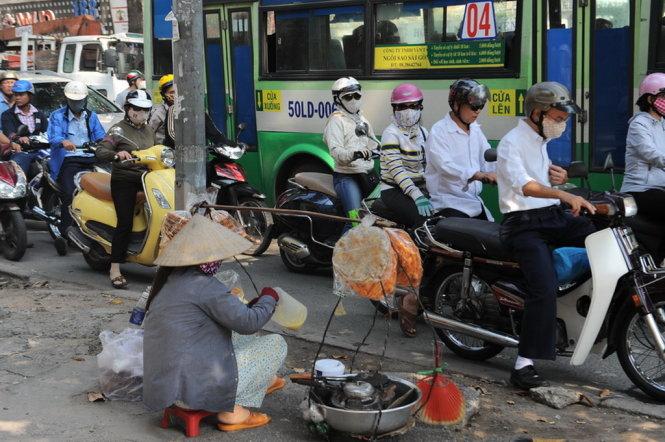
người phụ nữ đội nón lá đang ngồi ở trên vỉa hè